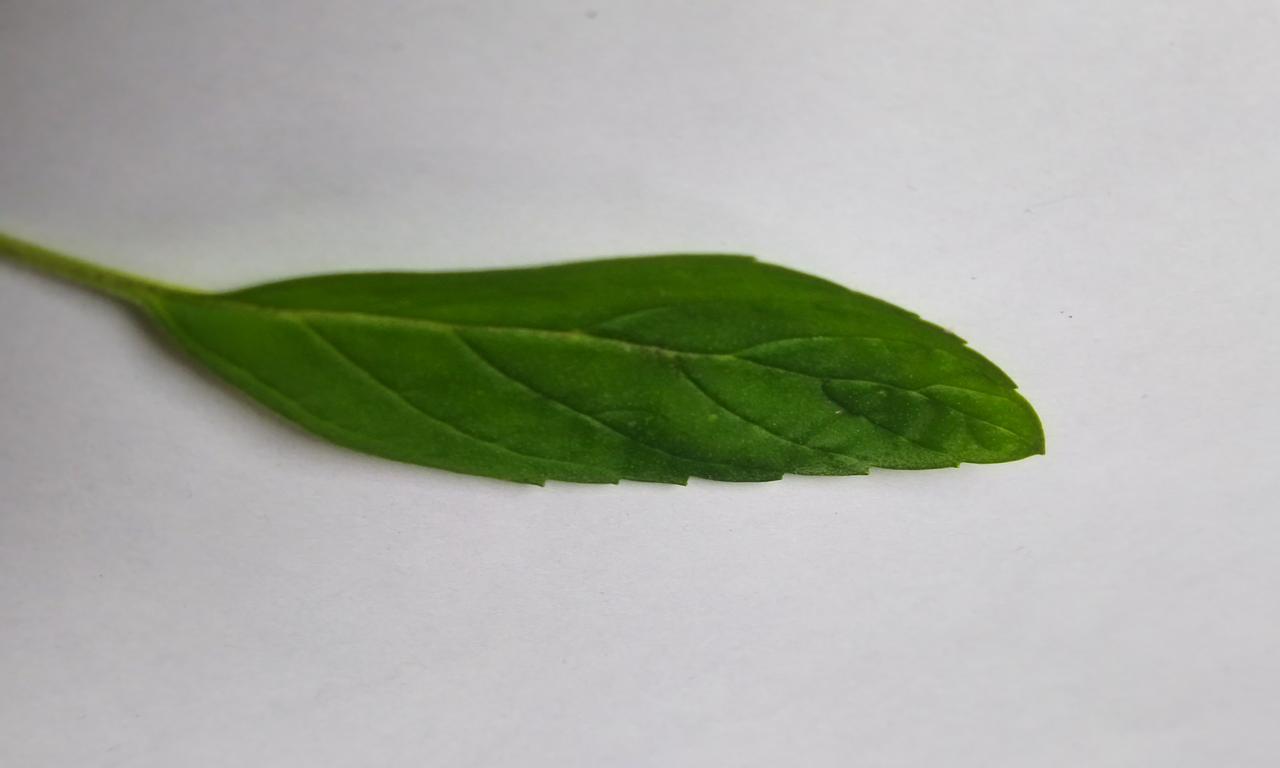
Label: Fresh